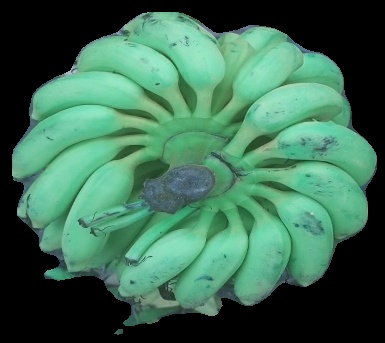
Variety: elakki-bale
Grade: grade2